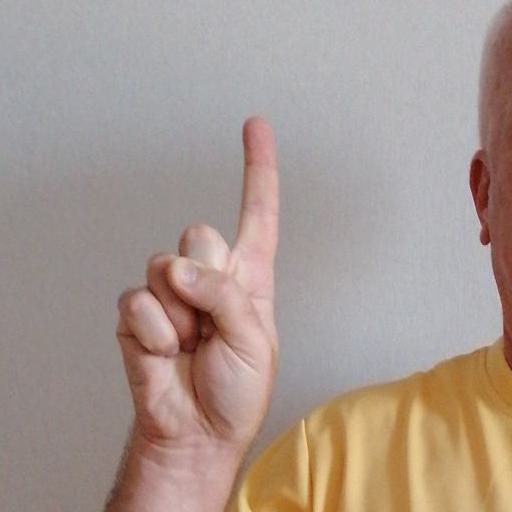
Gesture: one